Kakegurui (film)

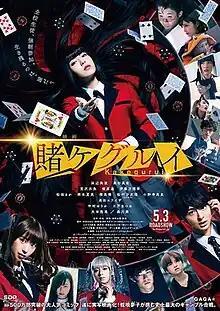
Film poster

is a 2019 Japanese film adaptation of a manga series of the same name by Homura Kawamoto and Tōru Naomura. It is directed by Tsutomu Hanabusa, distributed by GAGA Pictures, and stars Minami Hamabe and Mahiro Takasugi as Yumeko Jabami and Ryota Suzui, respectively. It was released in Japan on May 3, 2019.